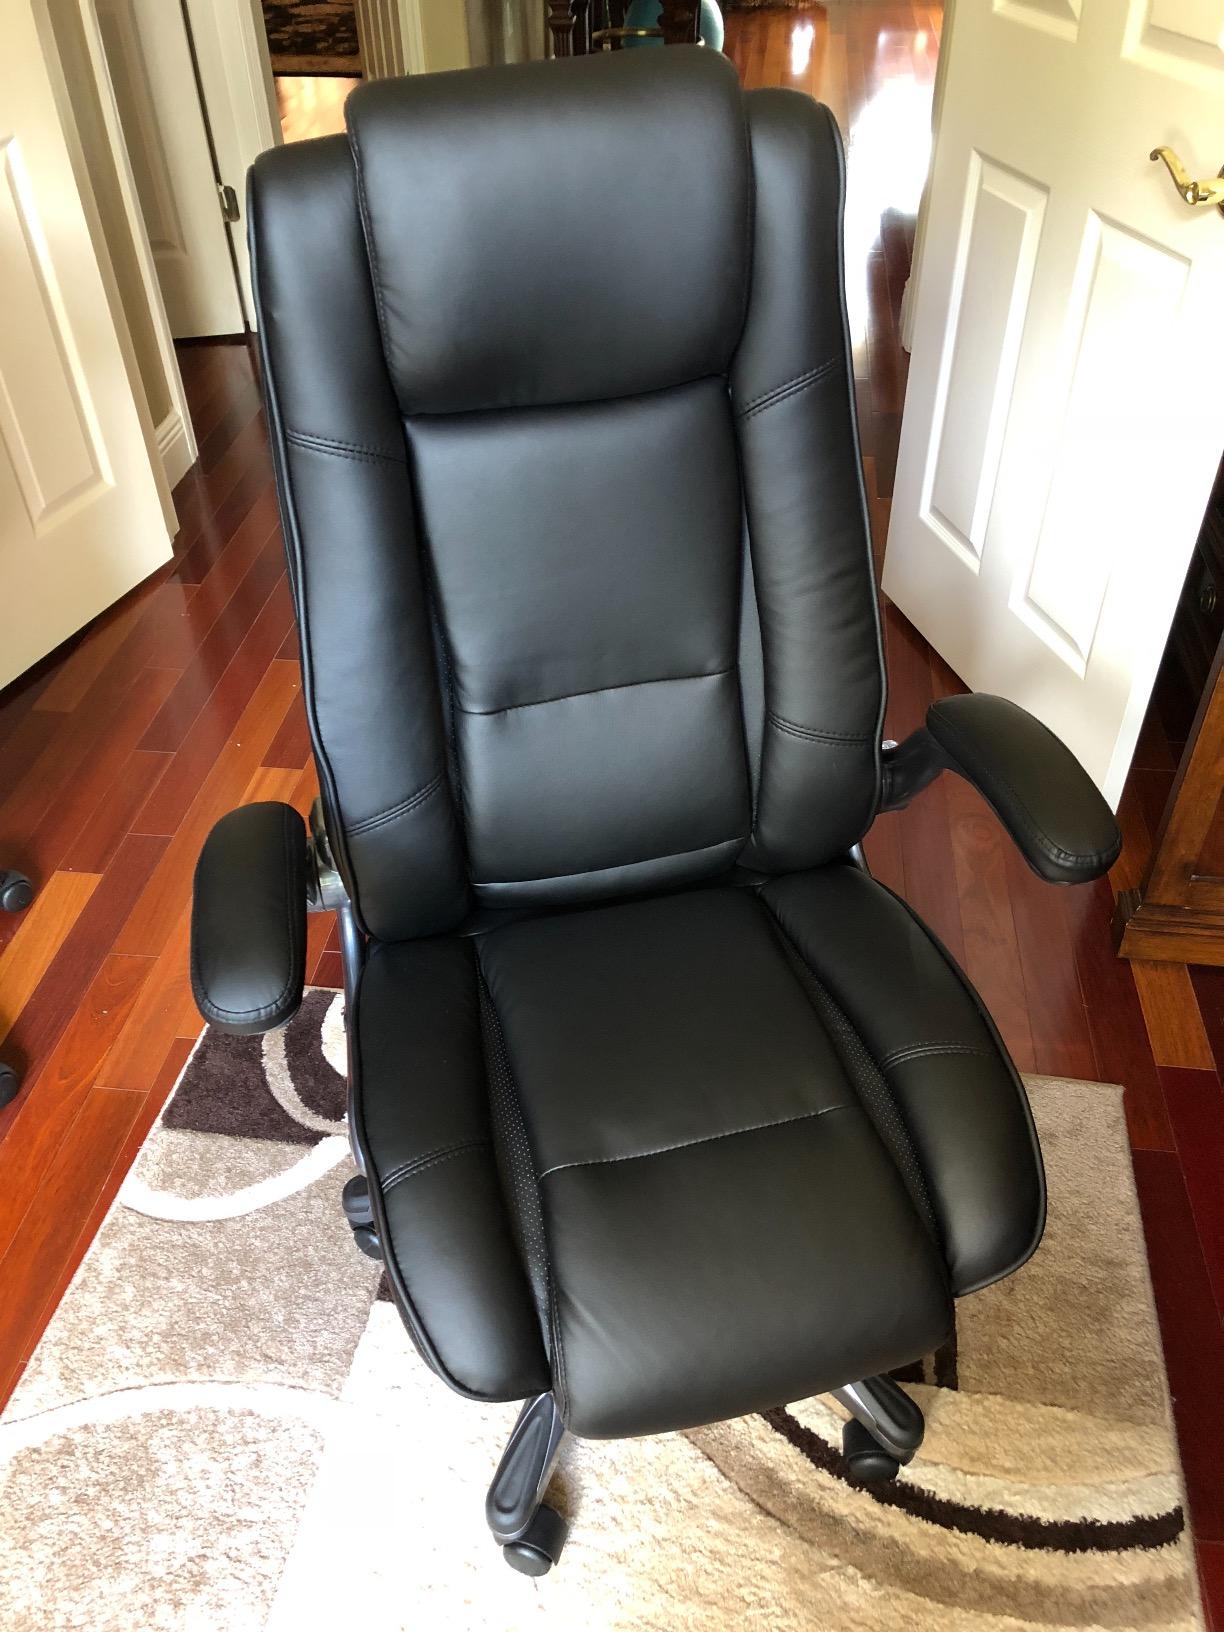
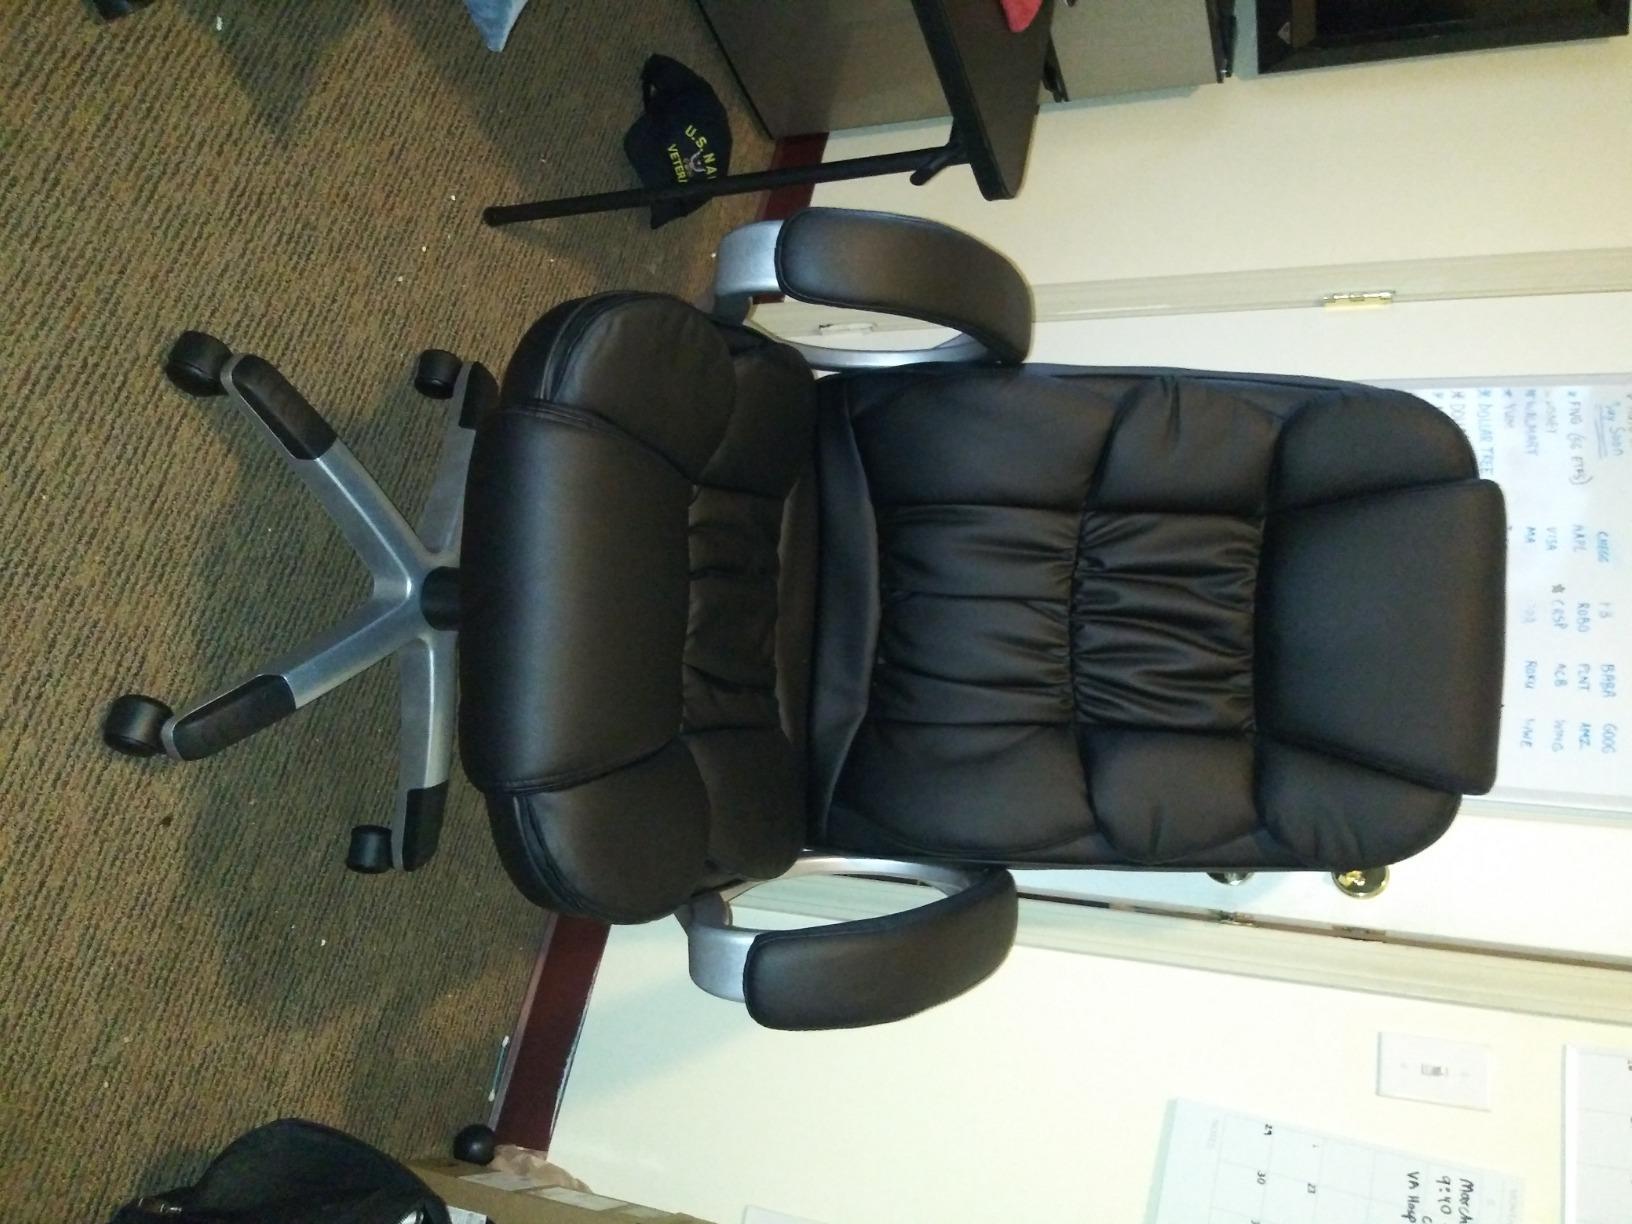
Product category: items_chair
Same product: no